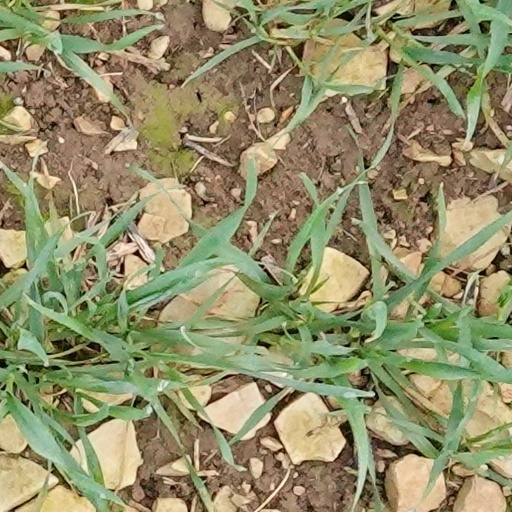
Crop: wheat